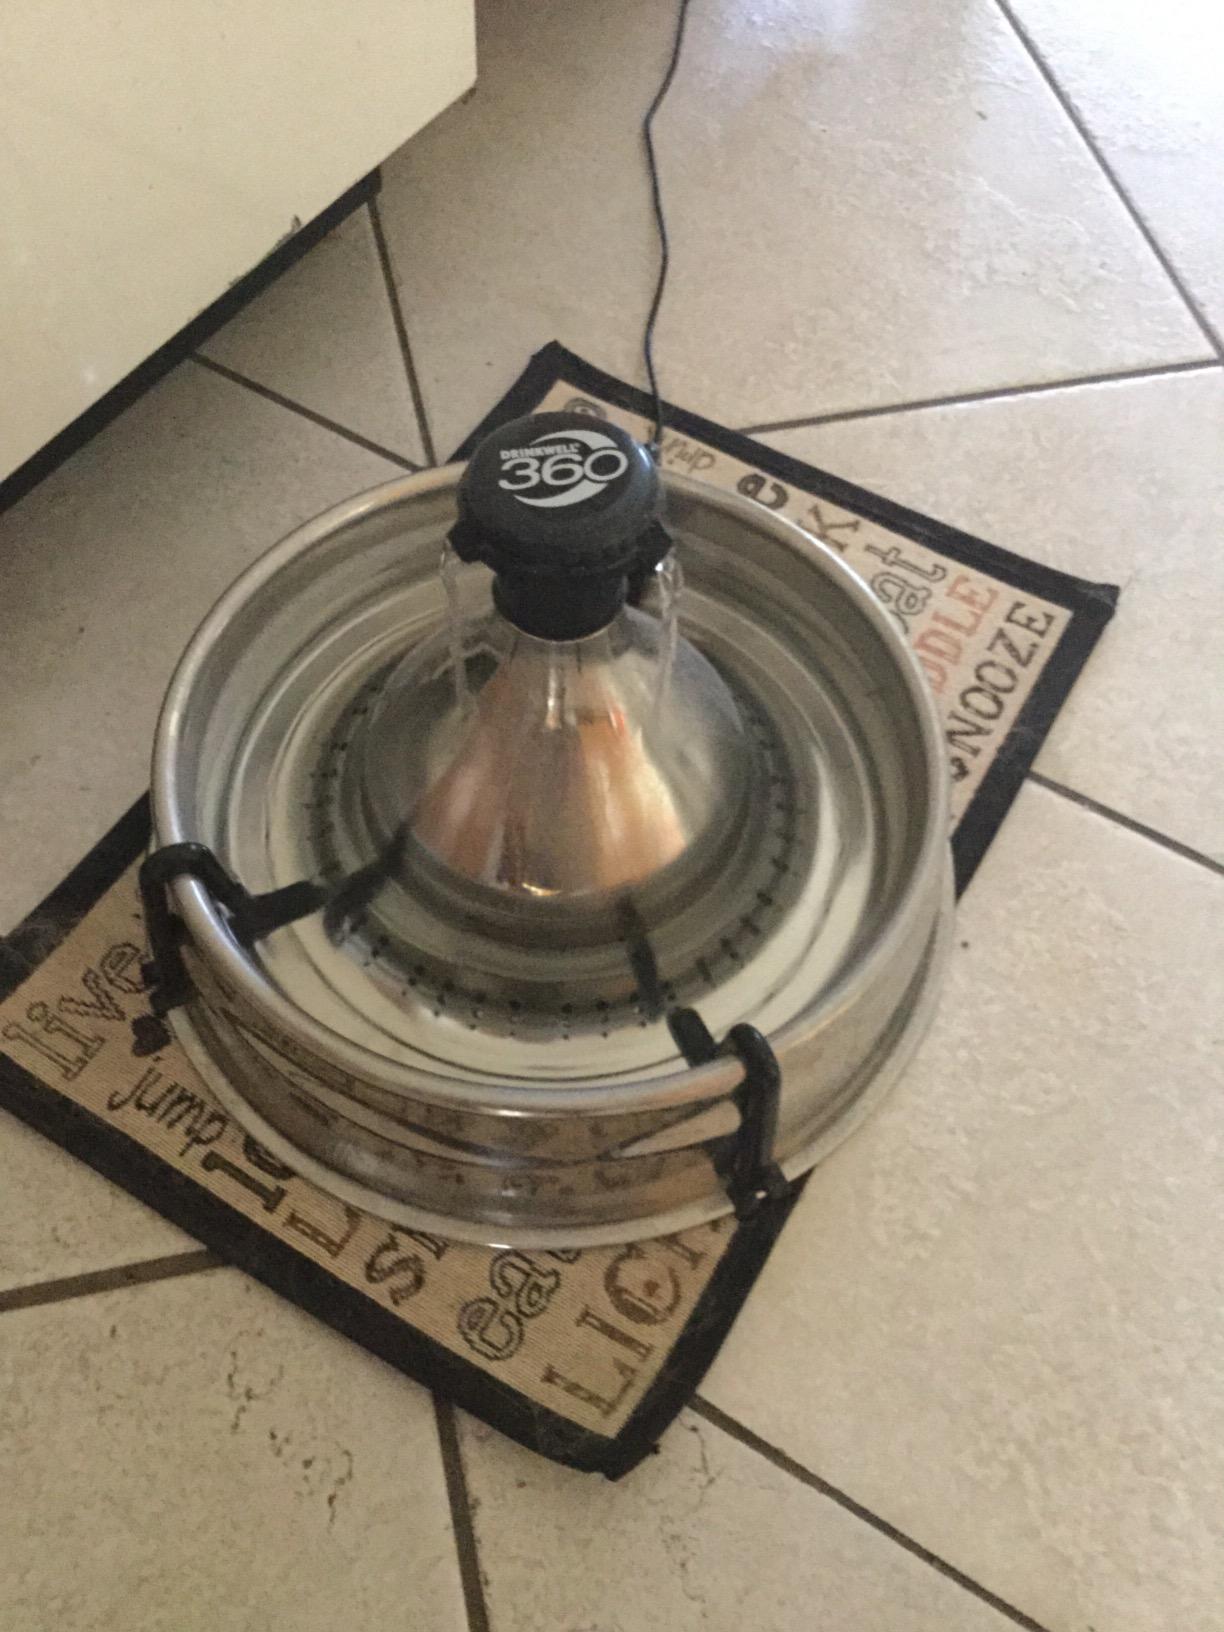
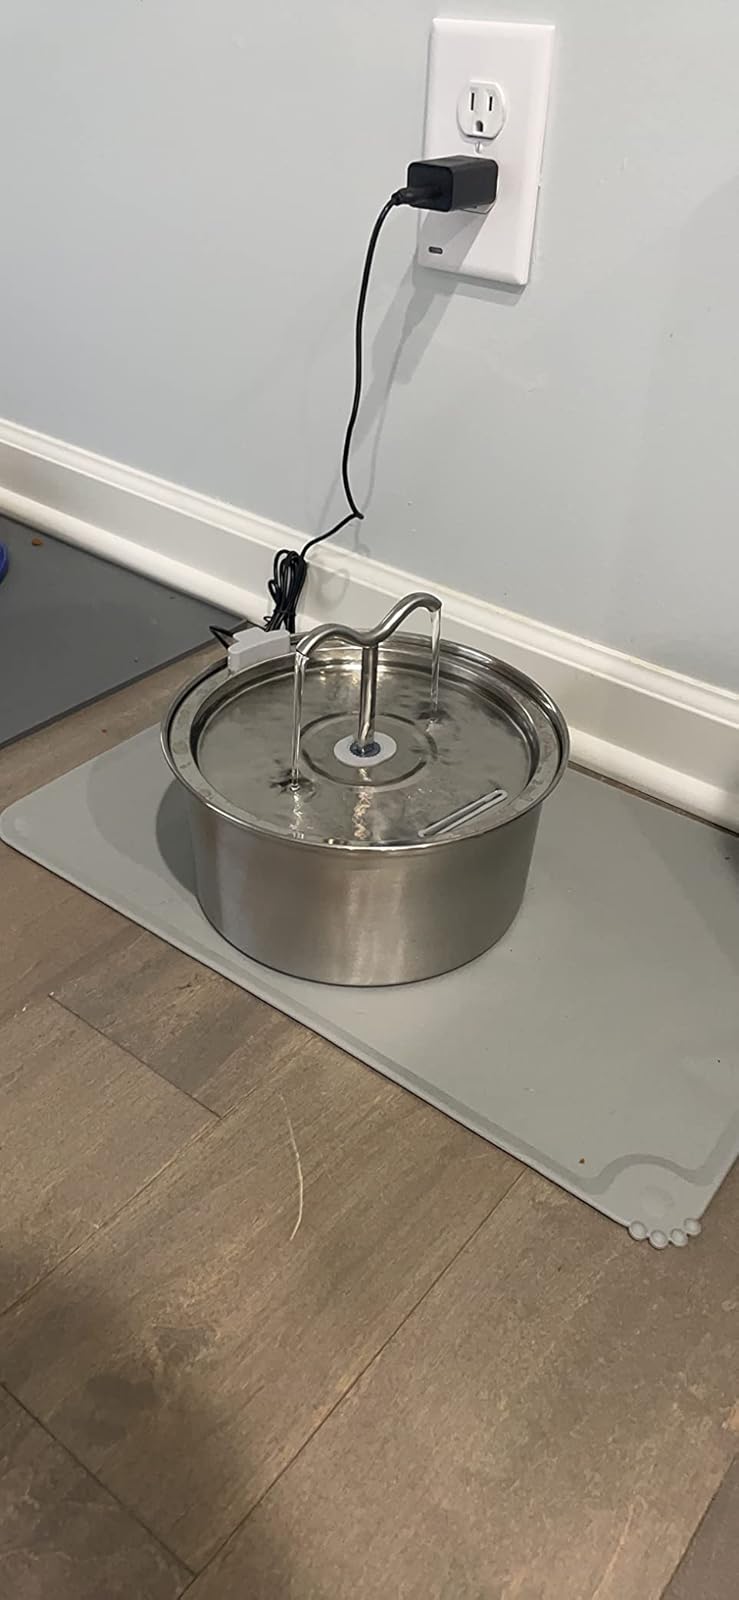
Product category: items_bowl
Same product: no